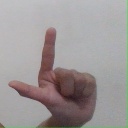
अक्षर: ल